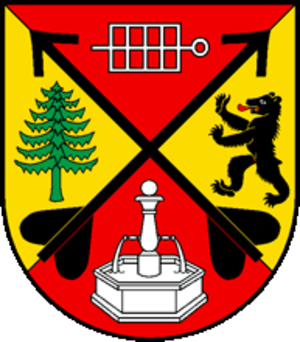
Le Mouret est une commune suisse du canton de Fribourg, située dans le district de la Sarine.